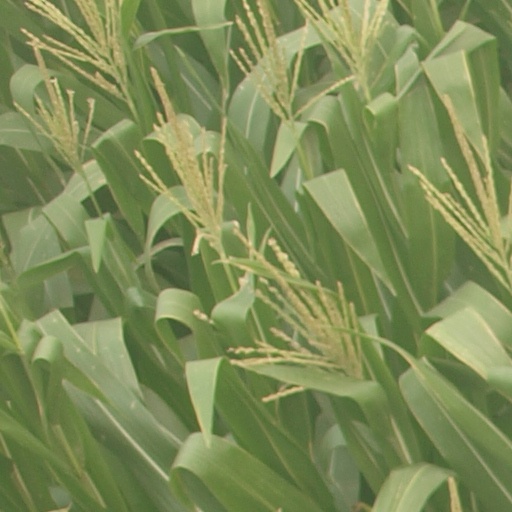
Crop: maize; corn